Guntakal railway division

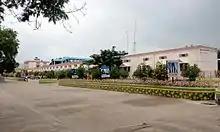
Kadapa railway station premises

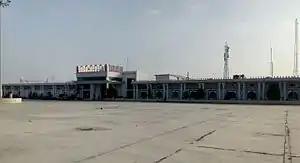
Long view of Yerraguntla Junction station building

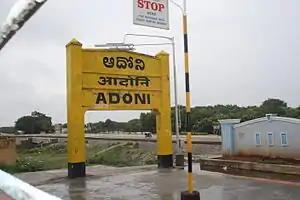
Adoni railway station

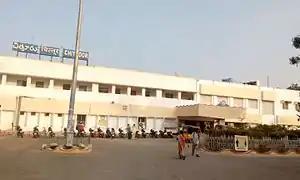
Chittor railway station entrance

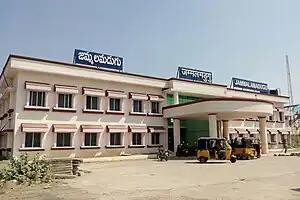
Jammalamadugu railway station located on newly opened Nandyal–Yerraguntla section

Guntakal division generates revenue mainly from tourism and freight. There are many religious destinations as well natural tourism spots which draws tourists from various places. The freight revenue is due to the availability of large number natural resources, industries based on these resources and nearby ports.